Architecture of Canada

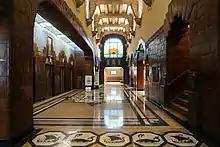
Marine Building lobby (Vancouver), 2018

At the same time developments, especially those in United States, were not ignored. Toronto closely followed Chicago and New York as the home of skyscrapers employing new steel framed construction and elevators. In the latter half of the twentieth century, Toronto's influence on other Canadian cities, largely because of the control of capital (especially banks) meant that Western Canadian cities, particularly Vancouver, became filled with lesser versions of their counterparts in Toronto (e.g. TD Tower (Vancouver), Bentall Centre (Vancouver)) which displaced the city's older and distinctly Edwardian flavor.